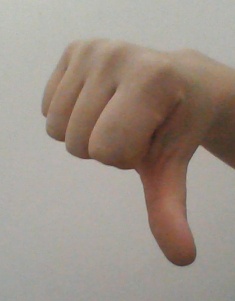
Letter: waw